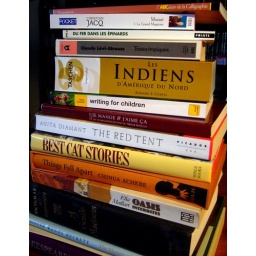
not including the ones in my bag and those in the bedroom